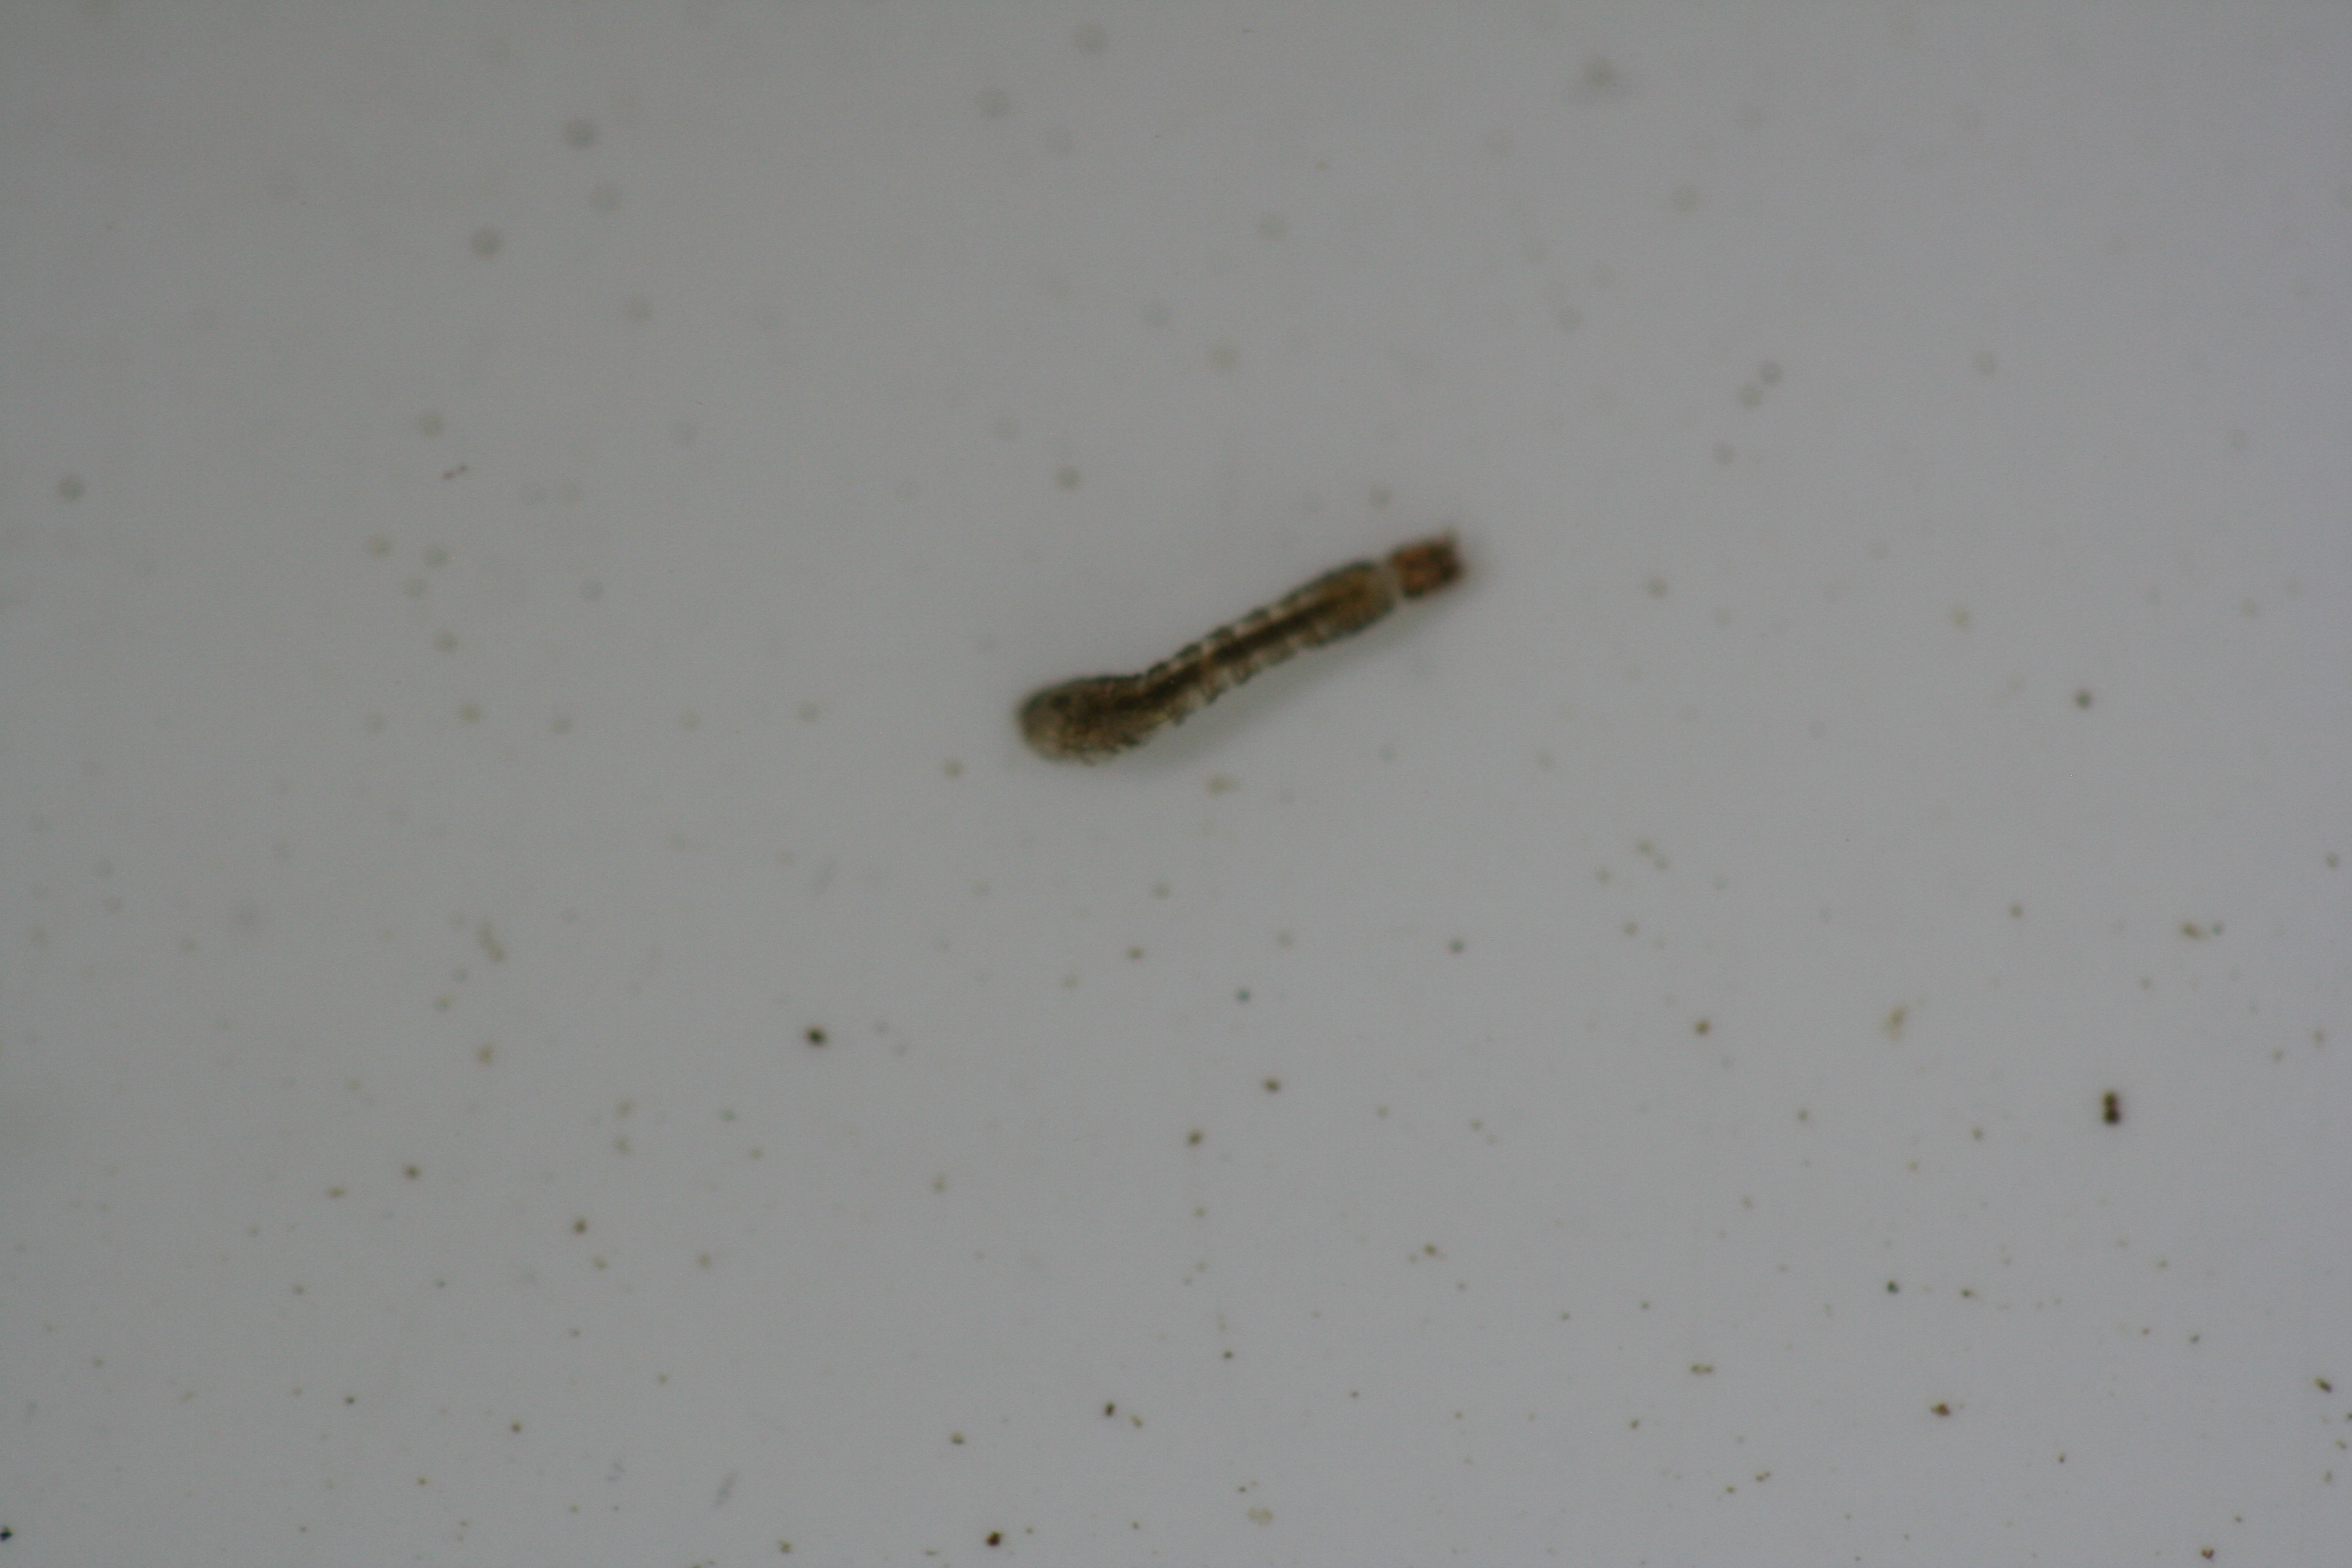
Macroinvertebrate group: true_flies